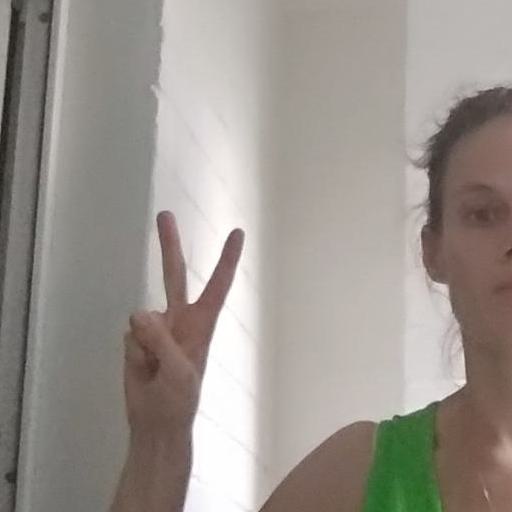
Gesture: peace